Chepken

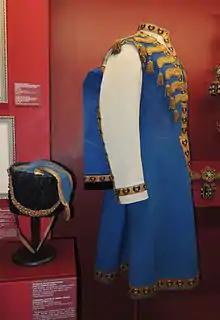
Cossack chekmen

Chepken or chekmen ( "outerwear") is a caftan worn among Turkic people and later by the Cossacks. It was also in wide use among Caucasians.